Don't Panic (Coldplay song)

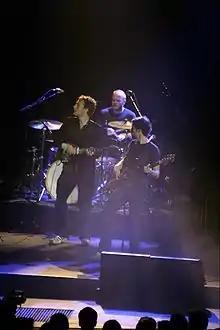
Coldplay performing "Don't Panic" live during the Twisted Logic Tour

Originally, the band planned to release "Don't Panic" as "Parachutes" fourth single. However, it was abandoned after they deemed three singles were enough for an album. Following the successful single releases of the album in 2000, the band thought that "Parachutes" had gained enough exposure in significant regions in the United Kingdom. When they decided to release a fourth single, it would be for countries yet not "overdosed" by the hit singles "Yellow" and "Trouble". Coldplay and their record label, Parlophone, settled on "Don't Panic", which at the time was an audience favourite. The single was eventually released on 19 March 2001 in some European regions and on 30 April 2001 in Australia. The single is accompanied by the live tracks "You Only Live Twice", a cover of the Nancy Sinatra theme song for the James Bond film of the same name, and "Bigger Stronger", a song taken from the band's first EP release "Safety"; these live tracks were recorded during their performance at the Rockefeller Music Hall in Norway.